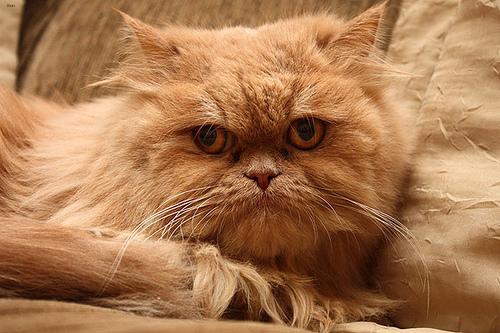
Breed: Persian